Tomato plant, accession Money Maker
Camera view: horizontal (90 deg, fisheye); turntable rotation: 300 degrees
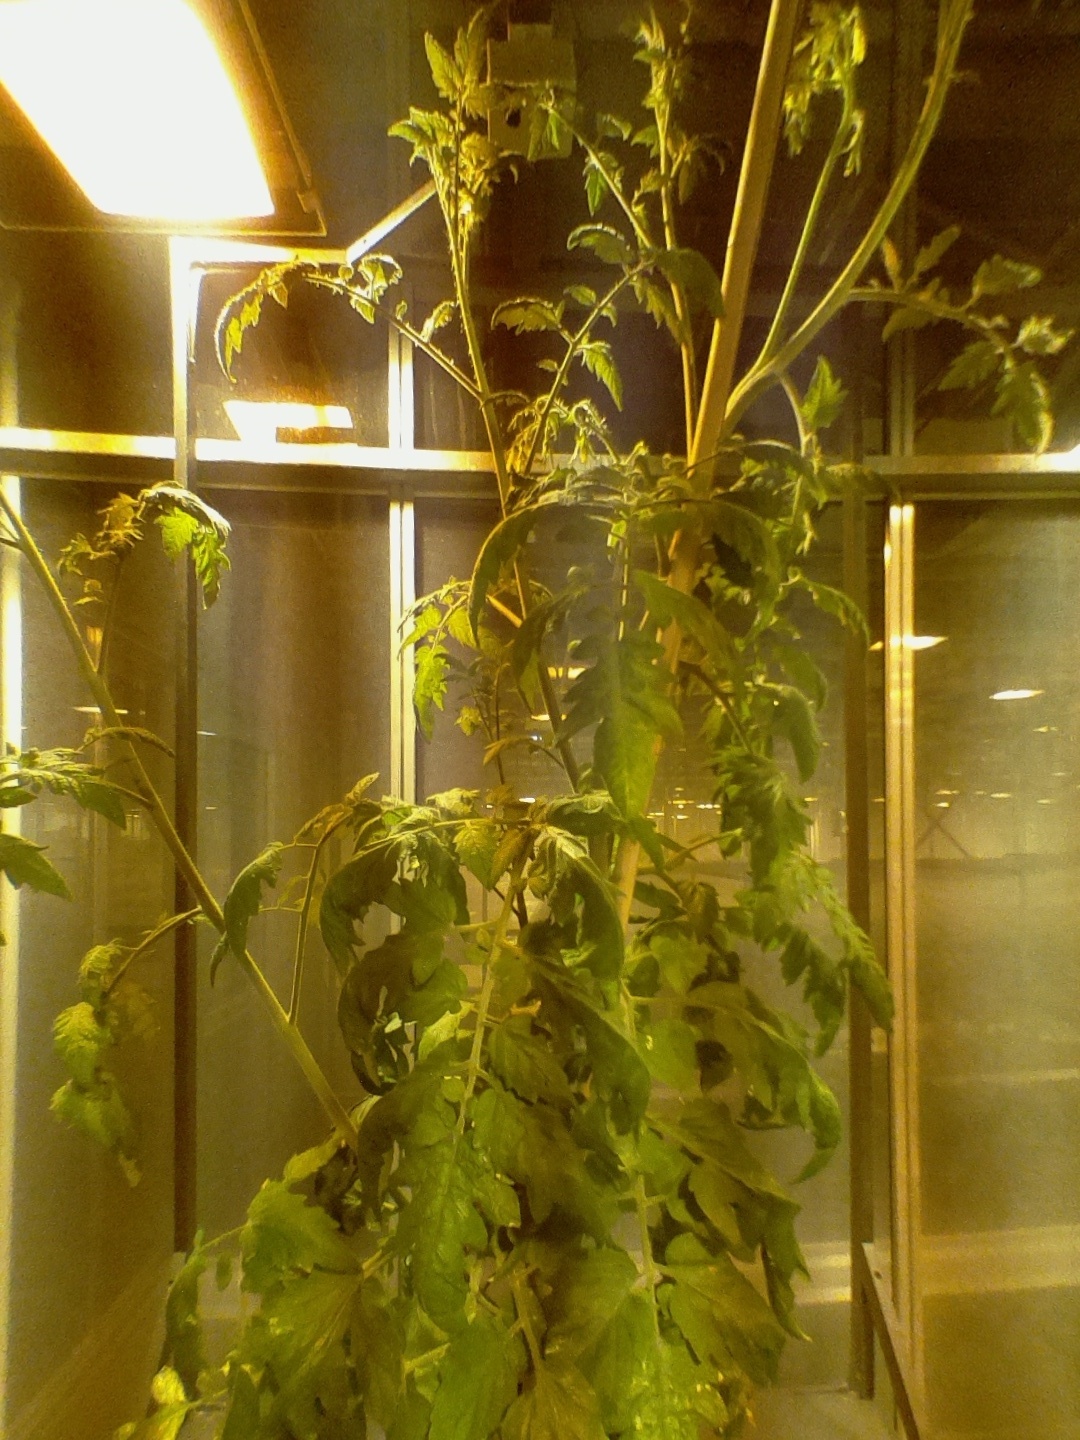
BBCH growth stage 72: 20%-30% of final fruit size